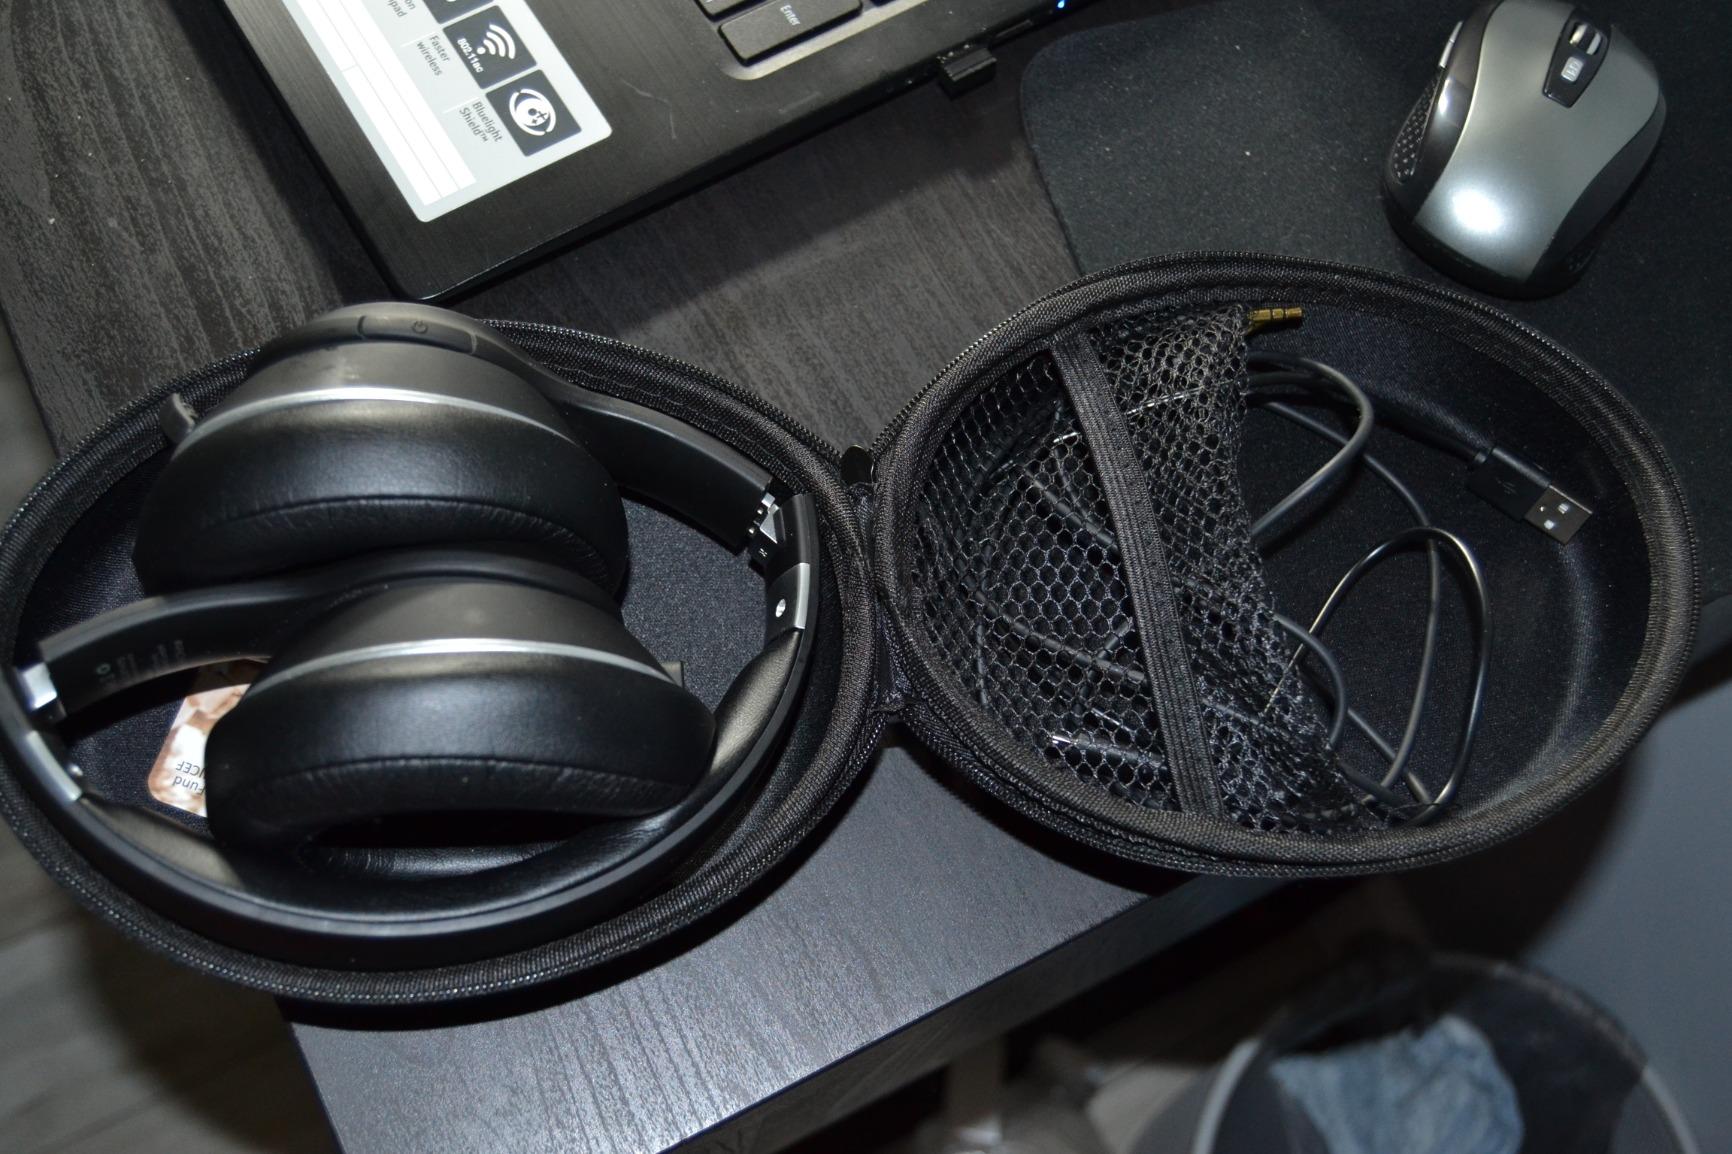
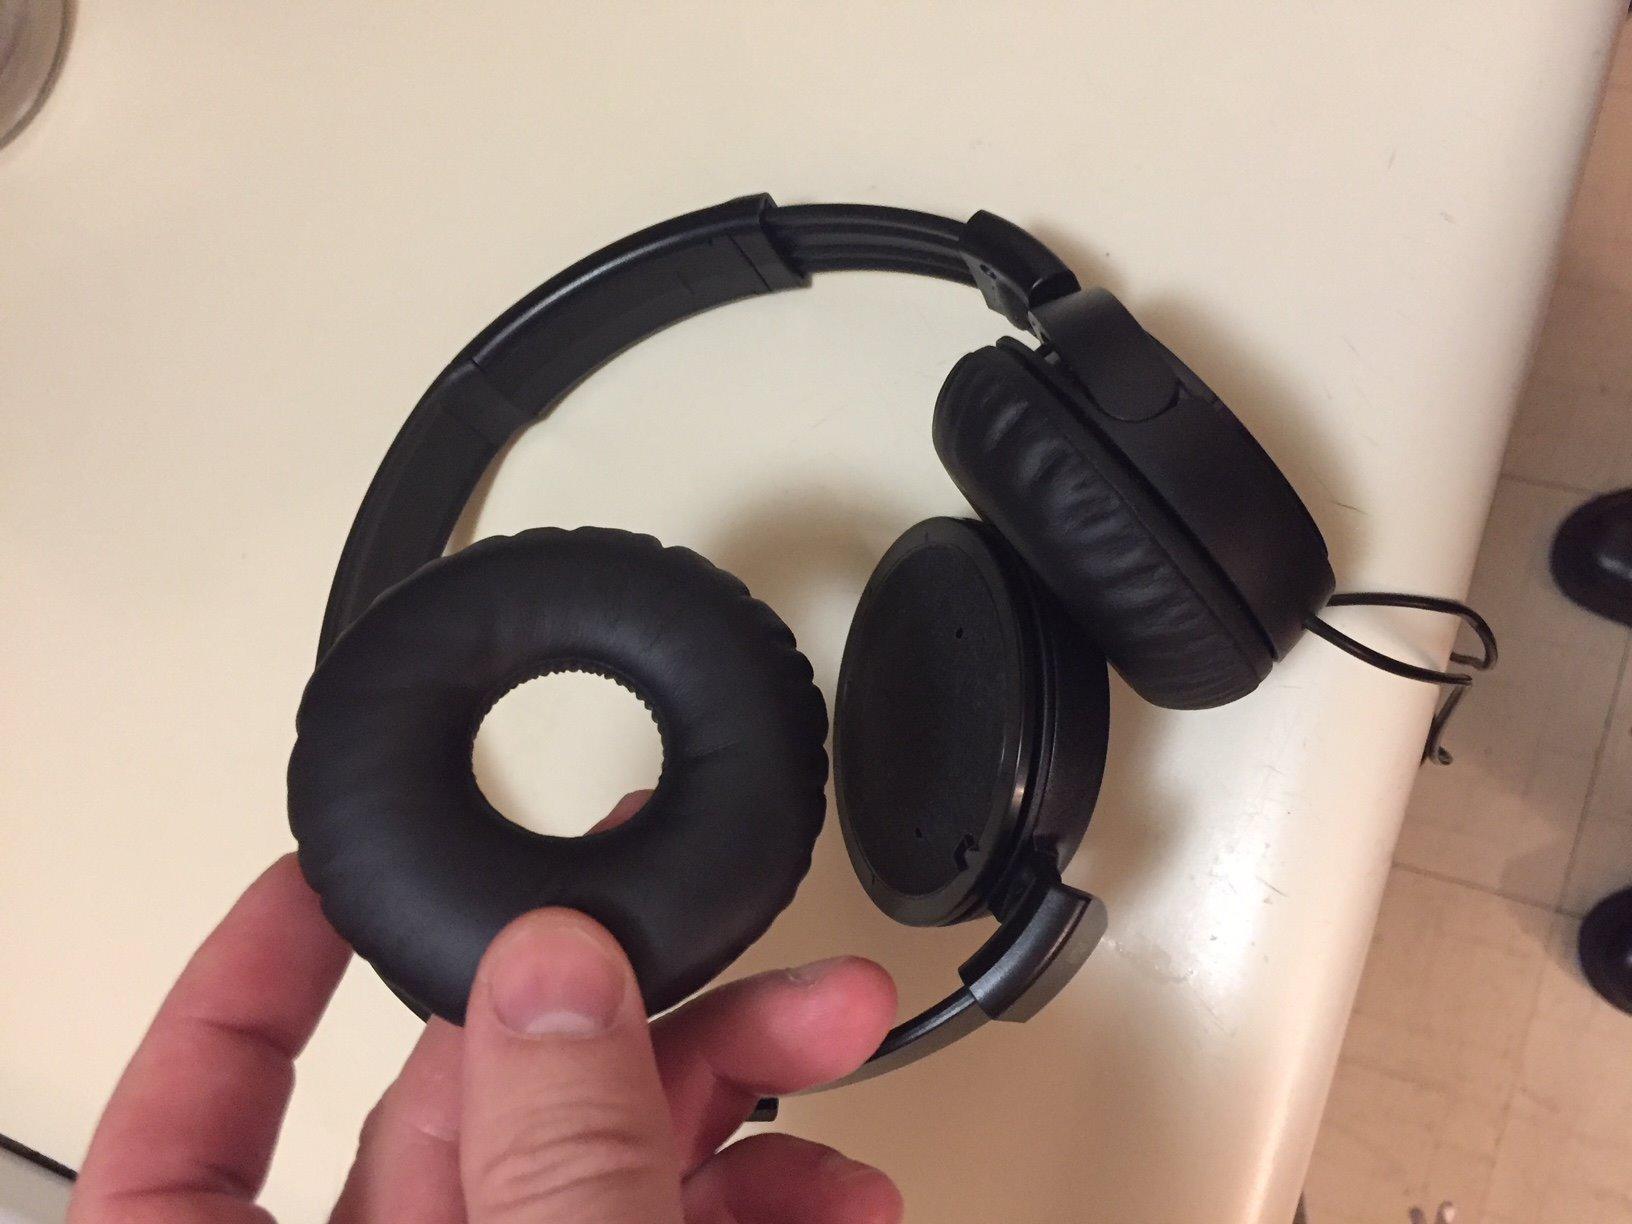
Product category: headphones
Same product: no